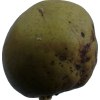
Label: pear